WWCT

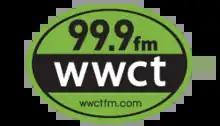
2020–2024 logo

On or around November 1, 2020, WWCT rebranded as CT 99.9, and adopted the slogan "Listen Different".